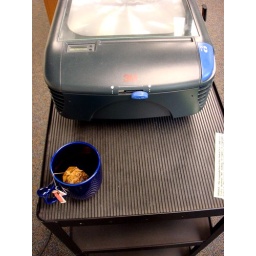
Someone apparently had some tea and left the cup and bags in a Class room at Uni